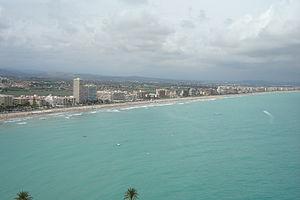
Plage nord de Peniscola